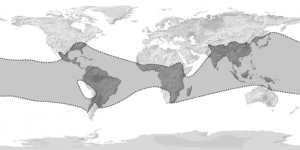
Les Bambusoideae sont une importante sous-famille rattachée à la famille des Poaceae, qui regroupe plus de 1 400 espèces de plantes monocotylédones, connues sous le nom de « bambous », des régions tropicales, subtropicales et tempérées de tous les continents à l'exception de l'Europe et de l'Antarctique.
Selon Bamboo Biodiversity: Africa, Madagascar and the Americas
L'économie du bambou est un secteur économique basé sur l'exploitation du bambou, par la transformation industrielle ou artisanale des tiges ligneuses de certaines espèces de bambous, par la récolte et la commercialisation de jeunes pousses comestibles, ou par la culture de bambous à diverses fins. Pour des raisons climatiques, cette activité se développe en quasi-totalité dans des pays en voie de développement des zones climatiques tropicales et subtropicales. Les bambous, dont on connait plus de 75 genres et 1500 espèces, constituent le principal groupe de la famille des Poaceae. Près des deux tiers de ces espèces sont originaires de l'Asie du Sud-Est, 32 % croissent en Amérique latine, et le reste en Afrique et en Océanie. En Amérique du Nord, il existe trois espèces de bambous indigènes, contre 440 en Amérique du Sud.